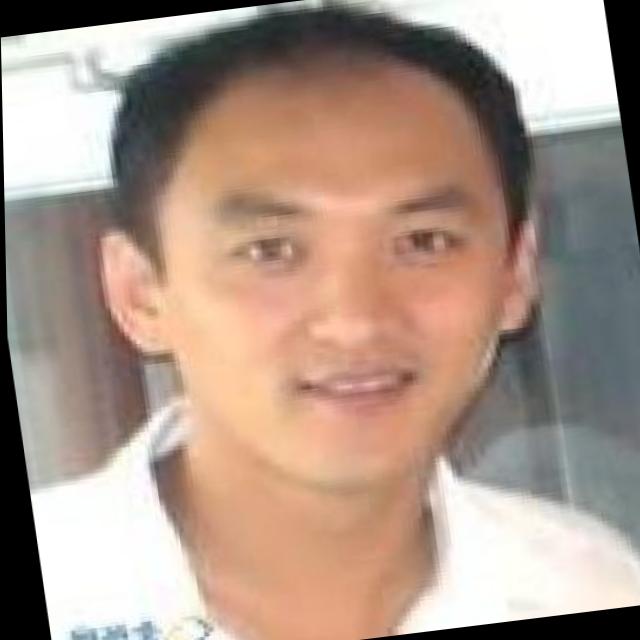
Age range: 21-44